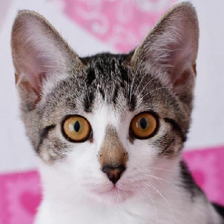
Label: animals